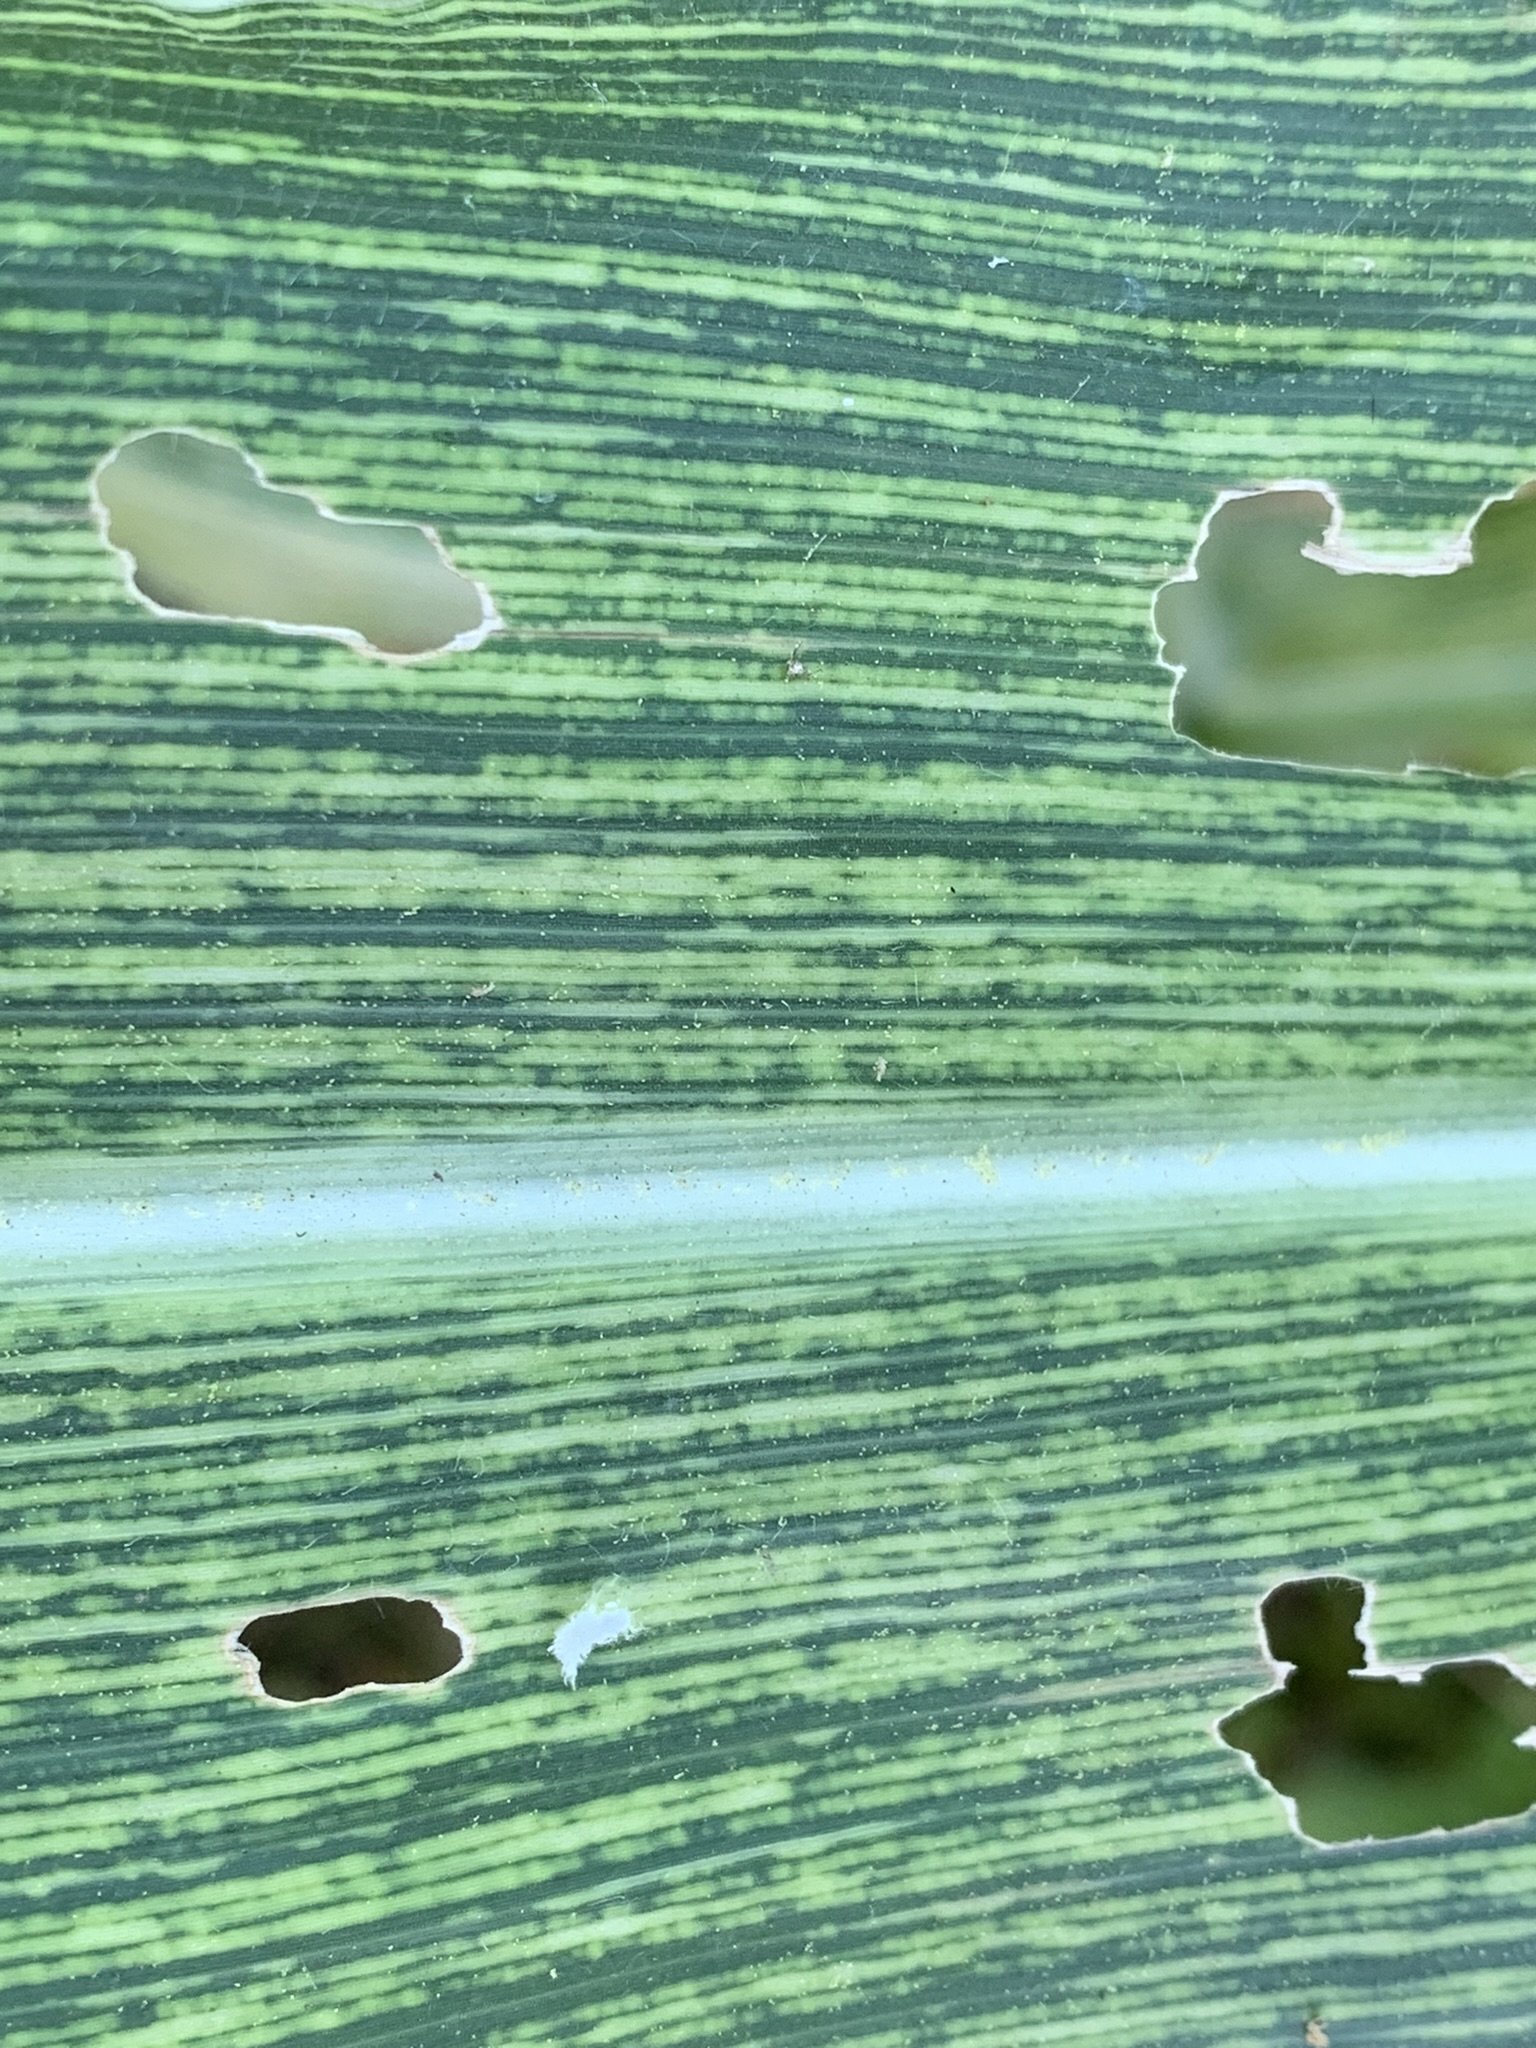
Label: MSV